Joana Pastrana

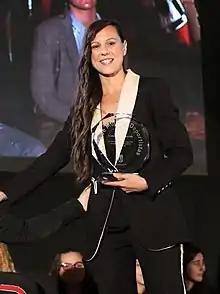
Pastrana in 2018

Joana Pastrana Gallardo (born 29 September 1990) is a Spanish professional boxer who held the IBF female mini-flyweight title from 2018 to 2019. At regional level, she is a two-time European female mini-flyweight champion.